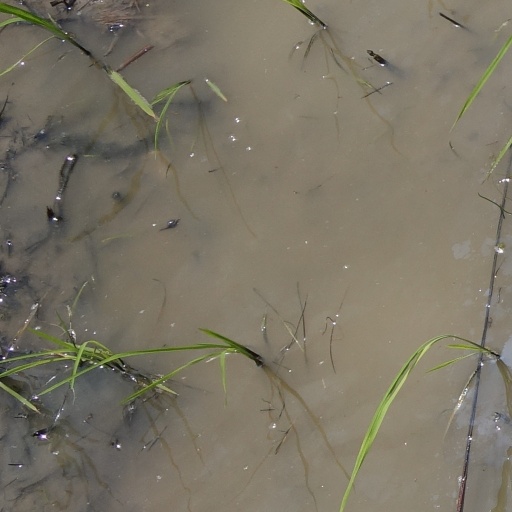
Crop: rice